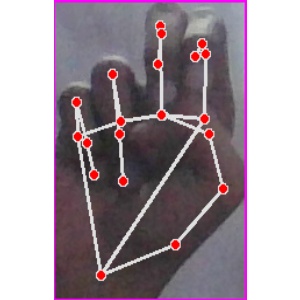
अक्षर: ह